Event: Nepal Earthquake
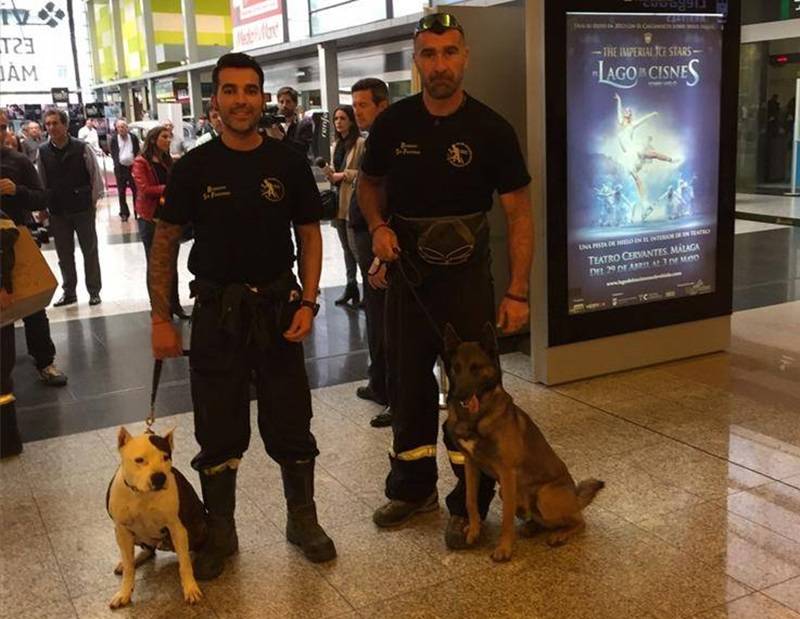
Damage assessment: no_damage